Decoration of Honor Meritorious for Polish Culture

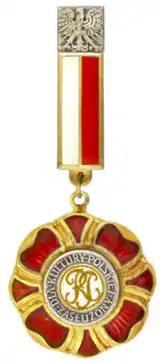
Meritorious for Polish Culture

The Decoration of Honor Meritorious for Polish Culture or Meritorious for Polish Culture, is a Polish departmental decoration in Arts awarded by the Ministry of Culture and National Heritage of the Republic of Poland to persons and organizations for distinguished contributions to the Polish culture and heritage. This award was instituted on 11 August 1969.